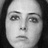
Emotion: sad